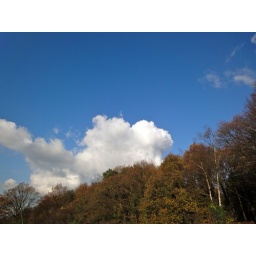
Beautiful blue sky with a sun-lit white cloud just above the tree line near Laren.